George Burrell (British Army officer)

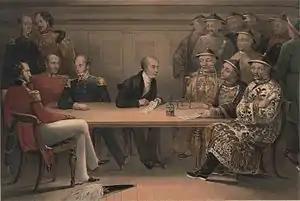
Burrell (seated second from left) on board HMS "Wellesley" on 4 July 1840, a day before the capture of Chusan

In May 1840, Burrell proceeded to China and commanded the troops in the capture of Chusan in July 1840. The British established a military administration on the island, with himself as governor. Chusan was evacuated and returned to the Chinese in February 1841 after a tentative agreement with Chinese authorities. However, hostilities were renewed after the agreement was not ratified, and he commanded a brigade in the attack on Canton in May 1841. He commanded a brigade until the end of the war in July 1842.